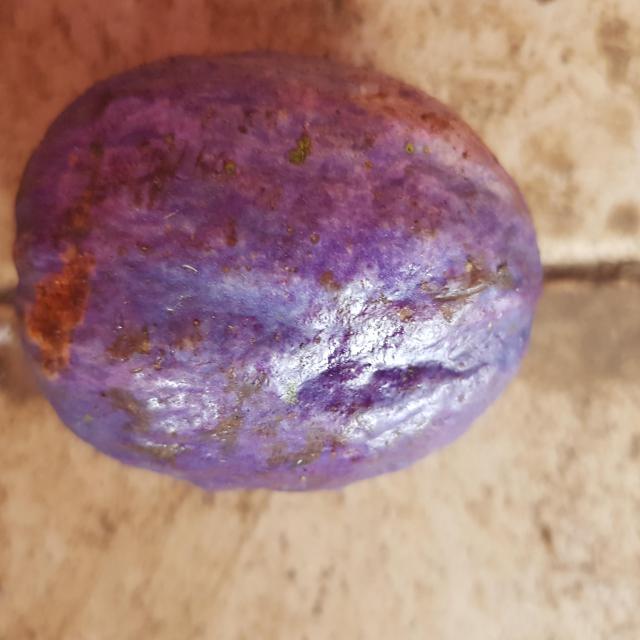
Plum grade: unaffected